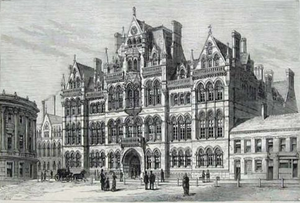
Constance Caroline Woodhill Naden est une écrivaine, poète et philosophe anglaise. Elle étudie, écrit et donne des cours de philosophie et de sciences et publie deux livres de poésie. Plusieurs de ses livres sont publiés après sa mort à l'âge de 31 ans. En son honneur, Robert Lewins crée la Constance Naden Medal et un buste à son effigie est installé au Mason Science College. William Ewart Gladstone la considère comme la poète féminine la plus importante du 19ᵉ siècle.
Micaiah John Muller Hill est un mathématicien anglais, connu pour le vortex sphérique de Hill et le tétraèdre de Hill.
Mason Science College était un « college » d'enseignement des sciences à Birmingham, en Angleterre. Fondé en 1875 par l'industriel et philanthrope Sir Josiah Mason, le collège a été incorporé à l'université de Birmingham en 1900. Deux étudiants du collège, Neville Chamberlain et Stanley Baldwin, sont devenus ultérieurement Premiers ministres du Royaume-Uni.
Henry Eliot Howard est un ornithologue britannique amateur, né le 13 novembre 1873 à Stone House, près de Kidderminster et mort le 26 décembre 1940 à Clareland, près de Stourport-on-Severn.